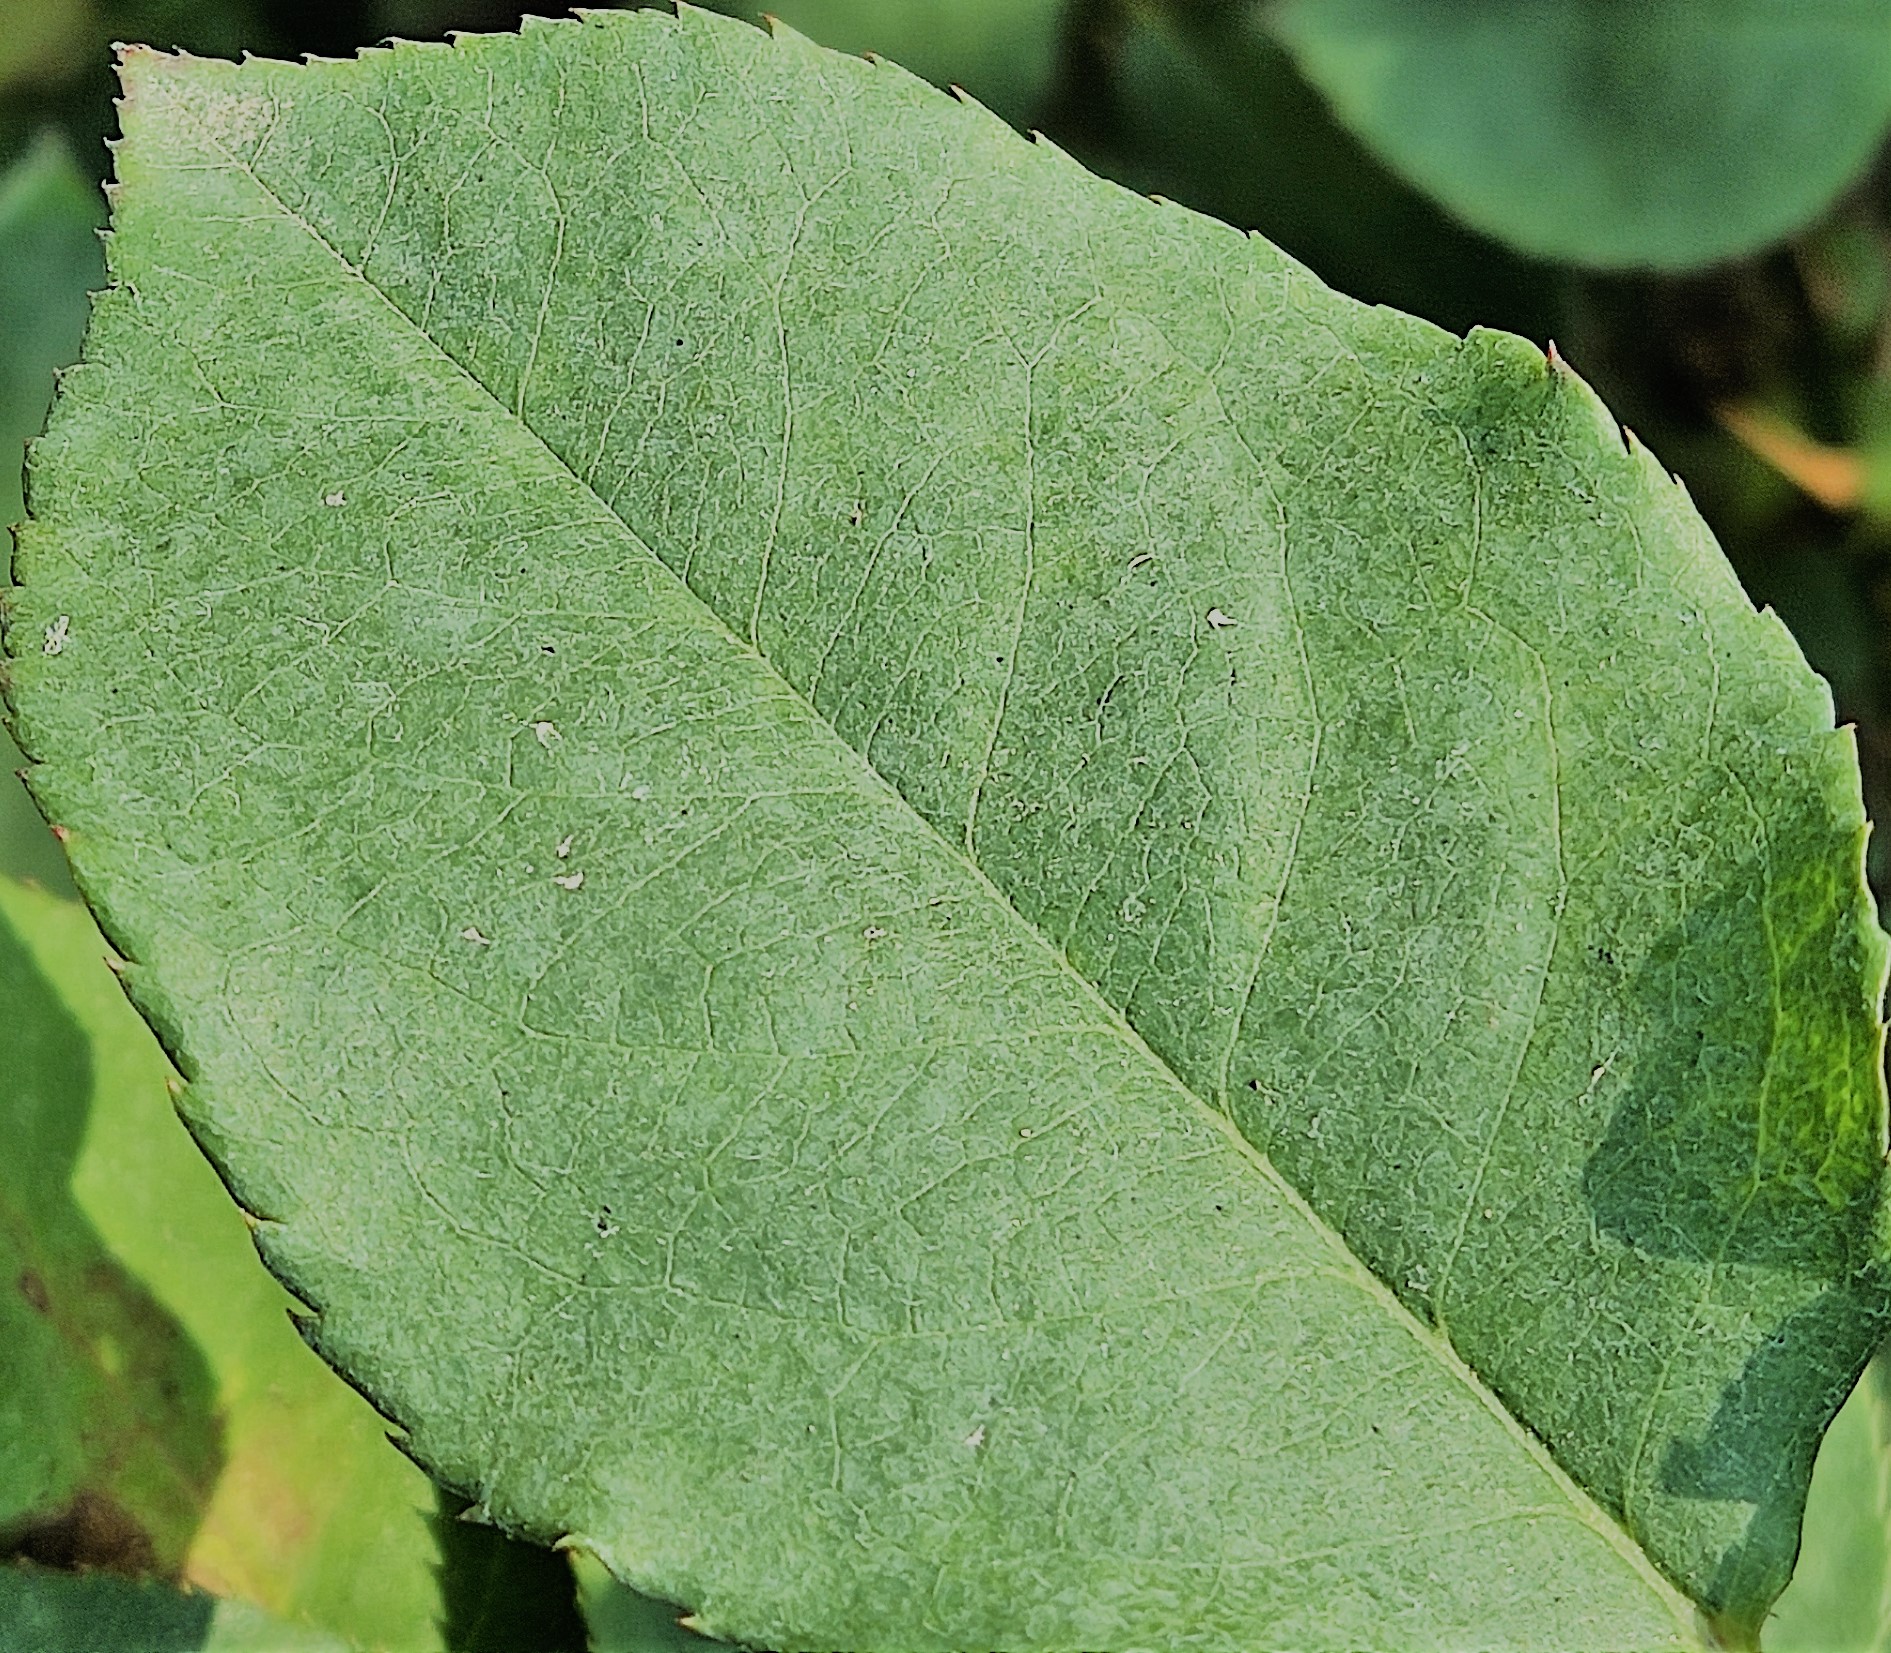
Label: Fresh Leaf